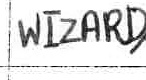
Label: Wizards